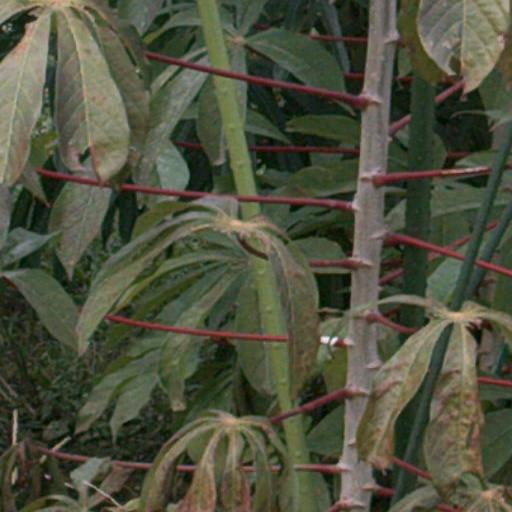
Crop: cassava